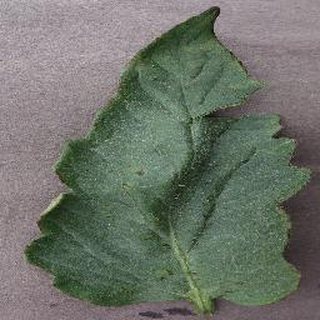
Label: tomato_bacterial_spot